Jerusalem

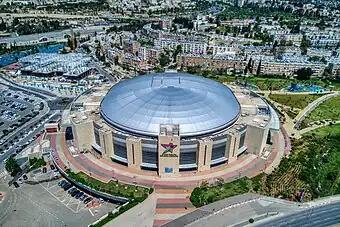
Pais Arena

Al-Quds University was established in 1984 to serve as a flagship university for the Arab and Palestinian peoples. It describes itself as the "only Arab university in Jerusalem". Bard College of Annandale-on-Hudson, New York and Al-Quds University agreed to open a joint college in a building originally built to house the Palestinian Legislative Council and Yasser Arafat's office. The college gives Master of Arts in Teaching degrees. Al-Quds University resides southeast of the city proper on a Abu Dis campus. Other campuses of AQU are located within city limits of Jerusalem. A campus of university in Sheikh Jarrah, which is one of the oldest faculties, is known as Hind Al Husseini College for Arts. It was named after Hind al-Husseini, a Palestinian activists known for rescuing orphaned survivors of Deir Yassin massacre and giving them shelter in a palace of her grandfather, which was converted into an orphanage and later a college, which is a part today's Al Quds University. A joint campus of AQU and Bard College is located in Beit Hanina. Bayt Mal Al Qods Acharif Agency, a Moroccan organisation, is constructing a new campus in the same neighbourhood.